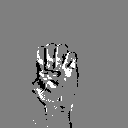
ASL letter: e